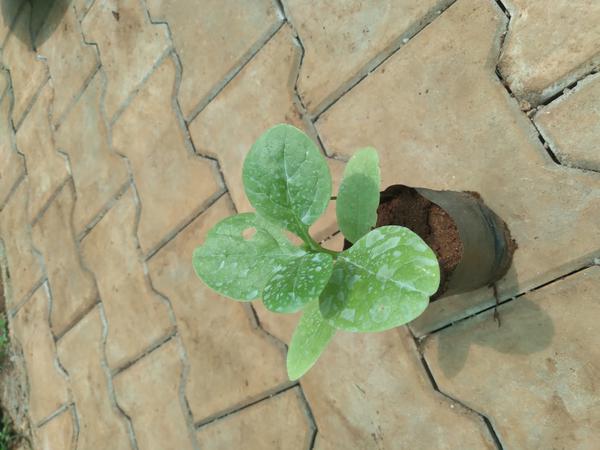
Plant: Basale